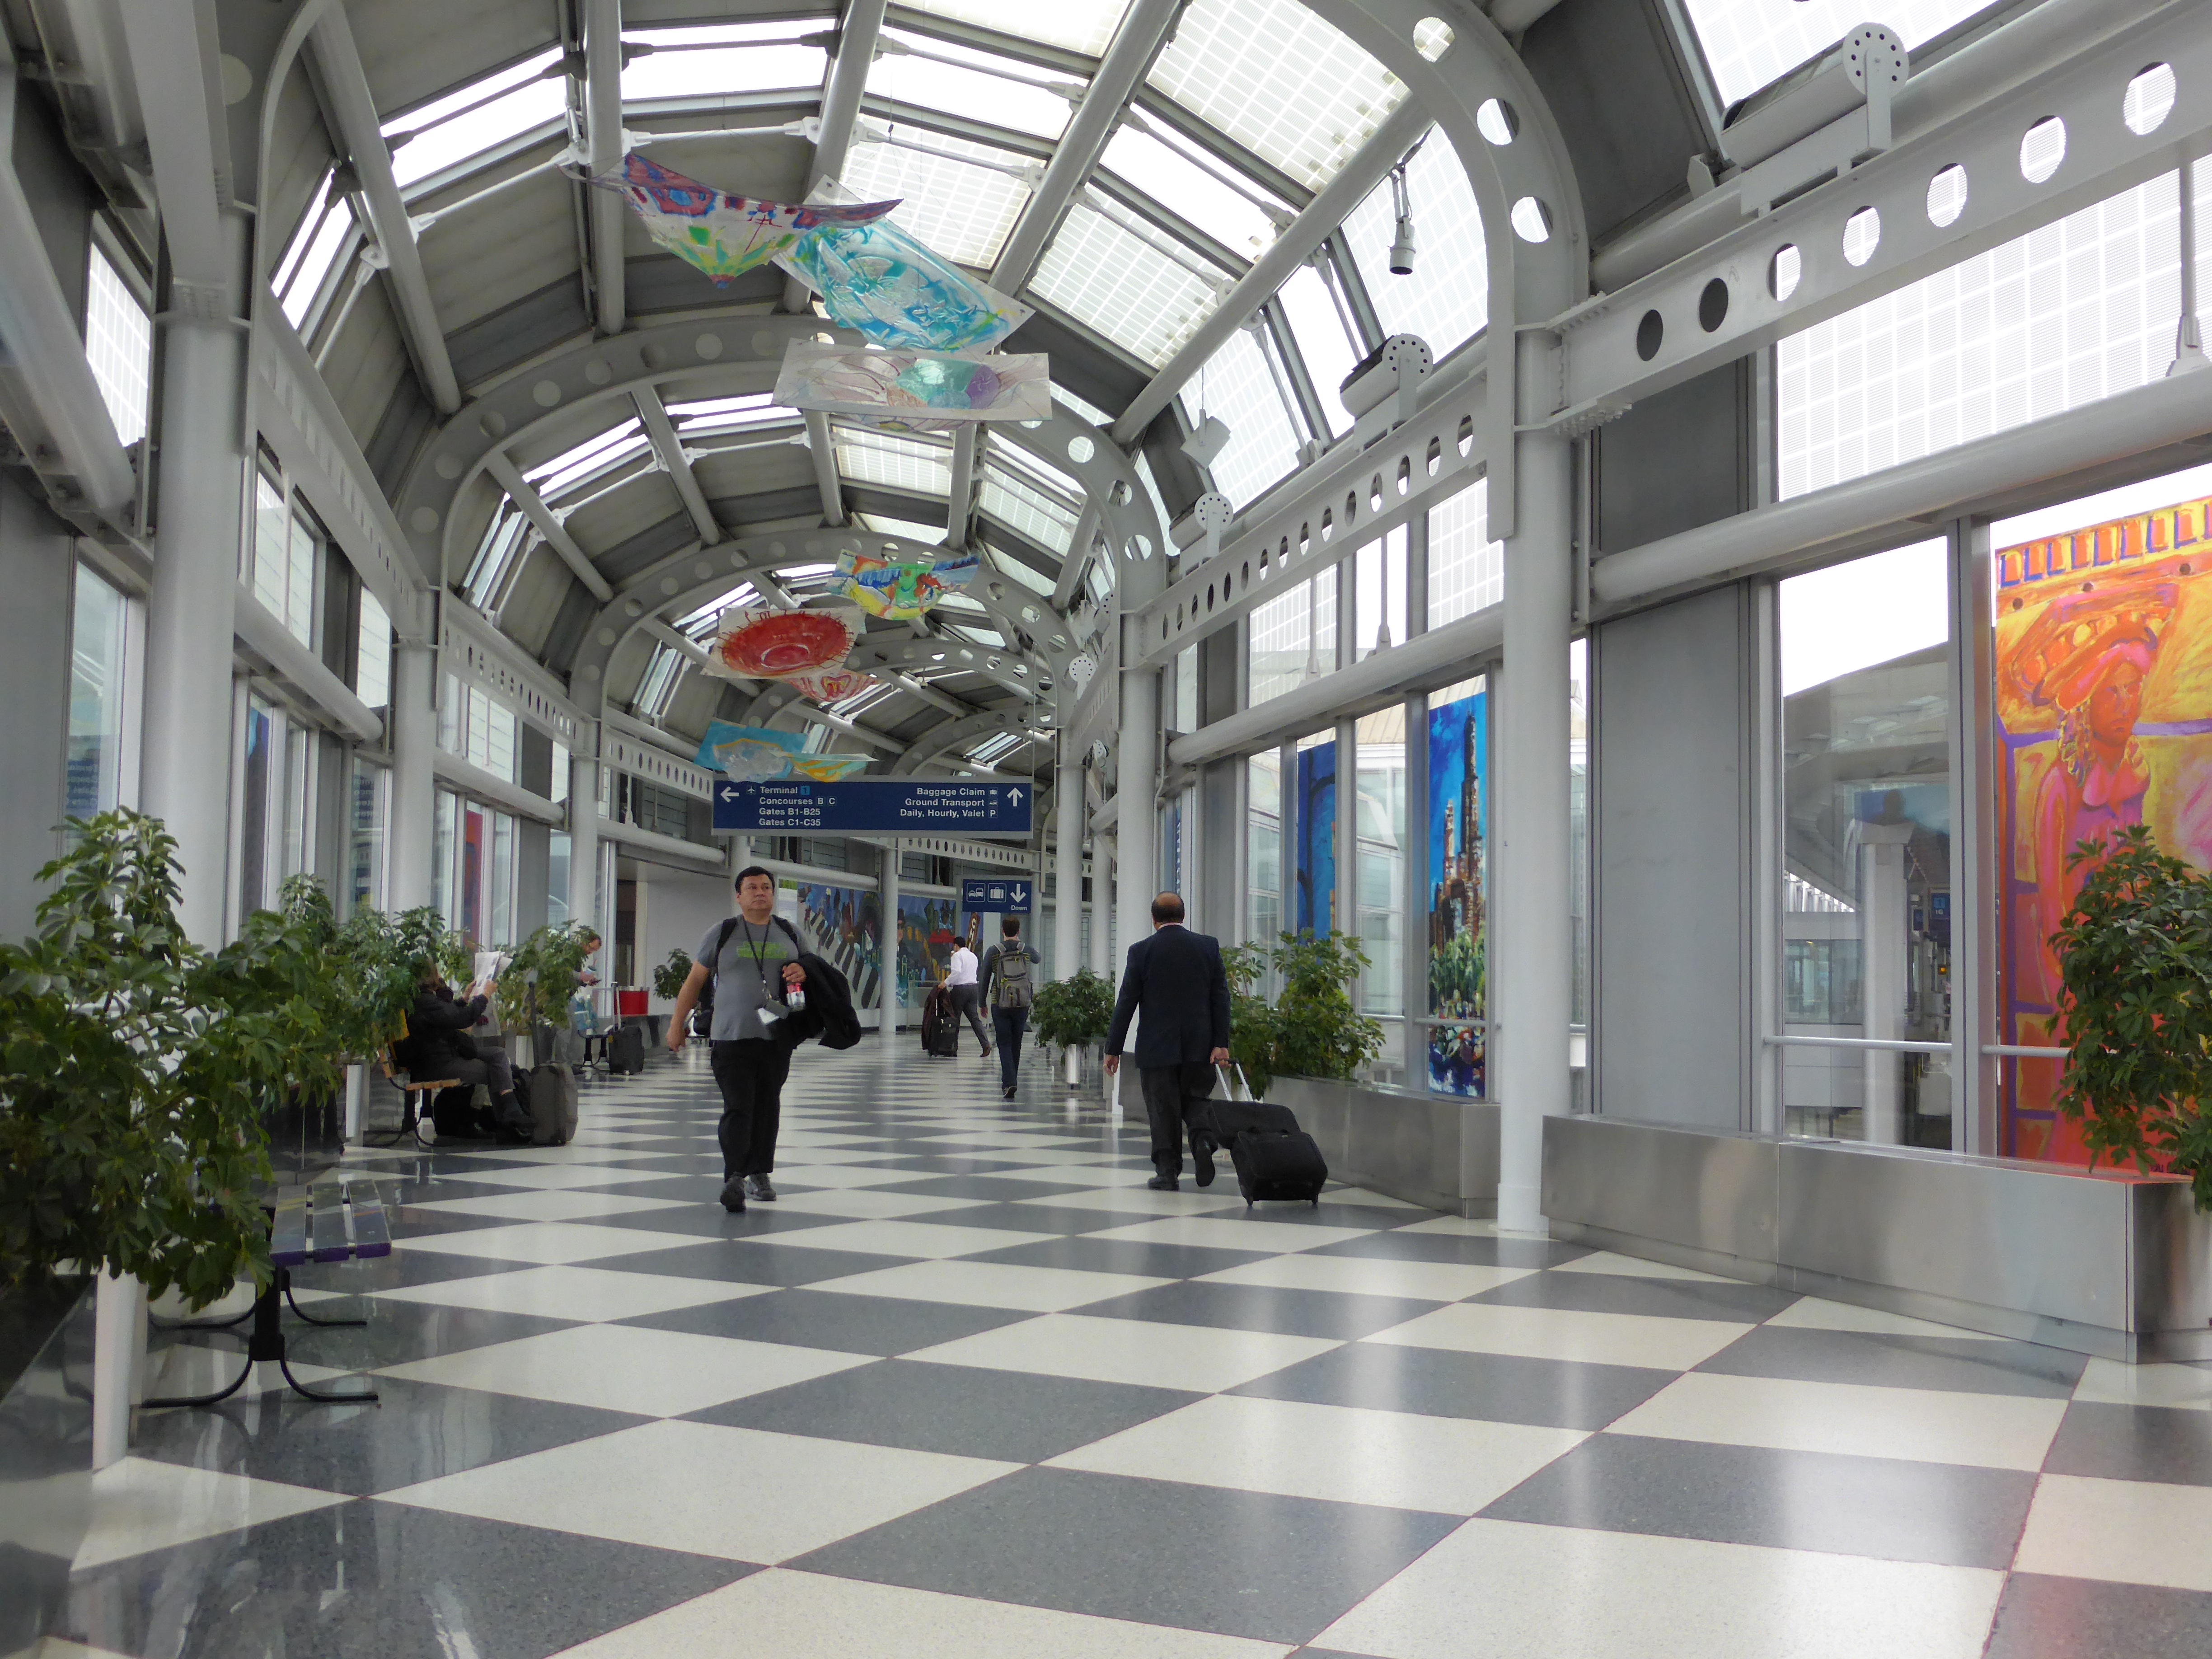
building, airport, travel, walk, trolley, transport, plaza, holiday, train station, public transport, airport terminal, metro station, infrastructure, move, tiles, arcade, tourist attraction, lobby, gang, retail, travelers, shopping mall, metropolitan area